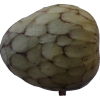
Label: cherimoya